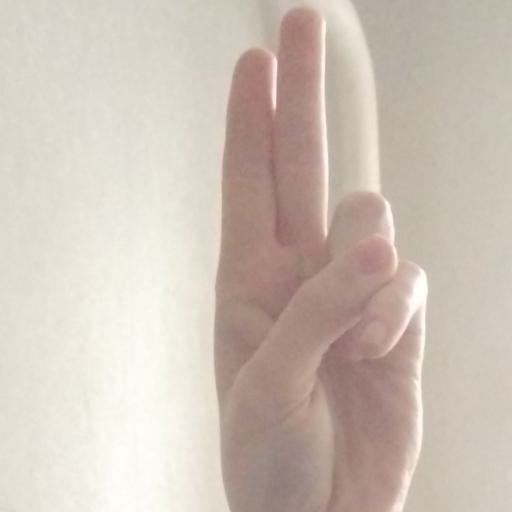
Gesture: two_up